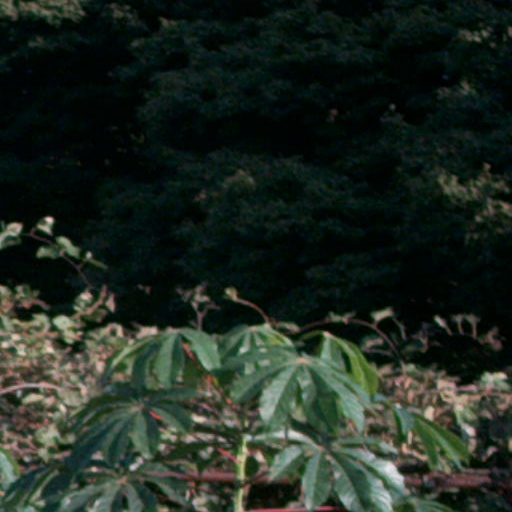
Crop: cassava